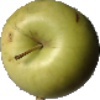
Label: Apple Golden 3